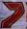
Number: 7